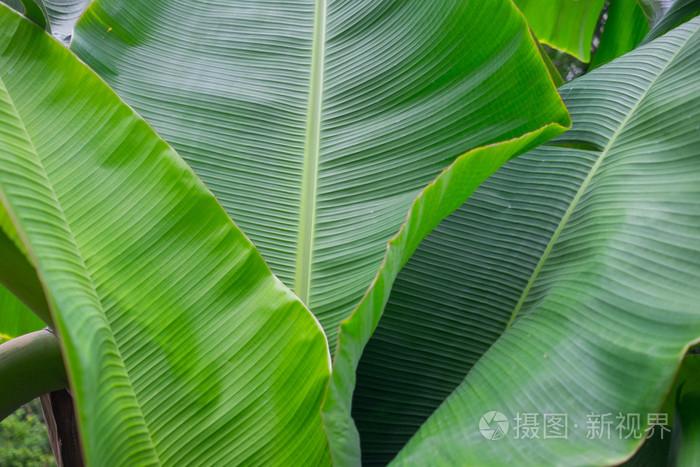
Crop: unknown
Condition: banana